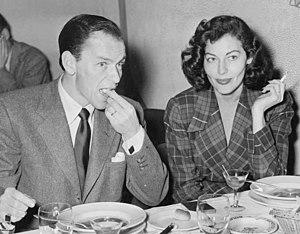
Ava Gardner, née le 24 décembre 1922 à Grabtown en Caroline du Nord et morte le 25 janvier 1990 à Londres, est une actrice américaine.
Frank Sinatra, né le 12 décembre 1915 à Hoboken, dans le New Jersey, et mort le 14 mai 1998 au centre médical Cedars-Sinai, en Californie, est un chanteur, acteur et producteur de musique américain. Né de parents italiens, Sinatra est l'une des figures majeures de la musique américaine. Crooner à la réputation mondiale, surnommé « The Voice » ou encore « le gangster d'Hoboken », en raison de ses liens avec la mafia, il fut le meneur du fameux Rat Pack dans les années 1950 et 1960. En outre, avec un répertoire de plus de 2000 chansons, et plus de 150 millions d'albums vendus, Sinatra est l'un des artistes ayant vendu le plus de disques de l'histoire.